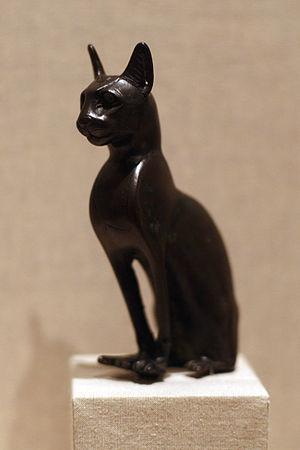
La Carreras Cigarette Factory est un grand bâtiment Art déco situé à Camden, à Londres. Il est connu comme un exemple frappant de l'architecture néo-égyptienne du début du XXe siècle. Le bâtiment a été érigé en 1926-1928 par la Carreras Tobacco Company, propriété de l'inventeur et philanthrope juif russe Bernhard Baron, dans le jardin communal de Mornington Crescent. Il mesure 168 mètres de long et est principalement blanc.